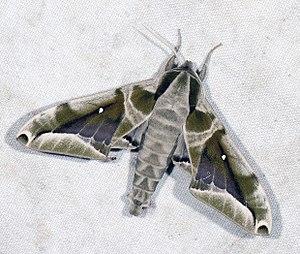
Parum colligata est une espèce de lépidoptères de la famille des Sphingidae, de la sous-famille des Smerinthinae et de la tribu des Smerinthini.